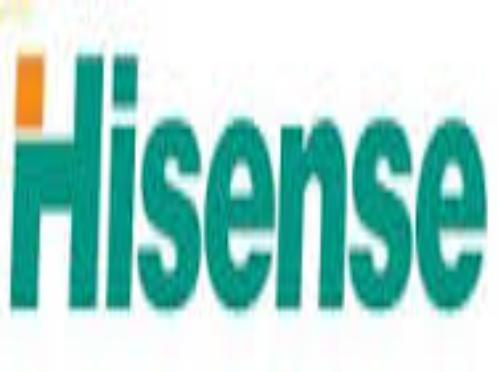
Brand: Hisense
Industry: Electronic